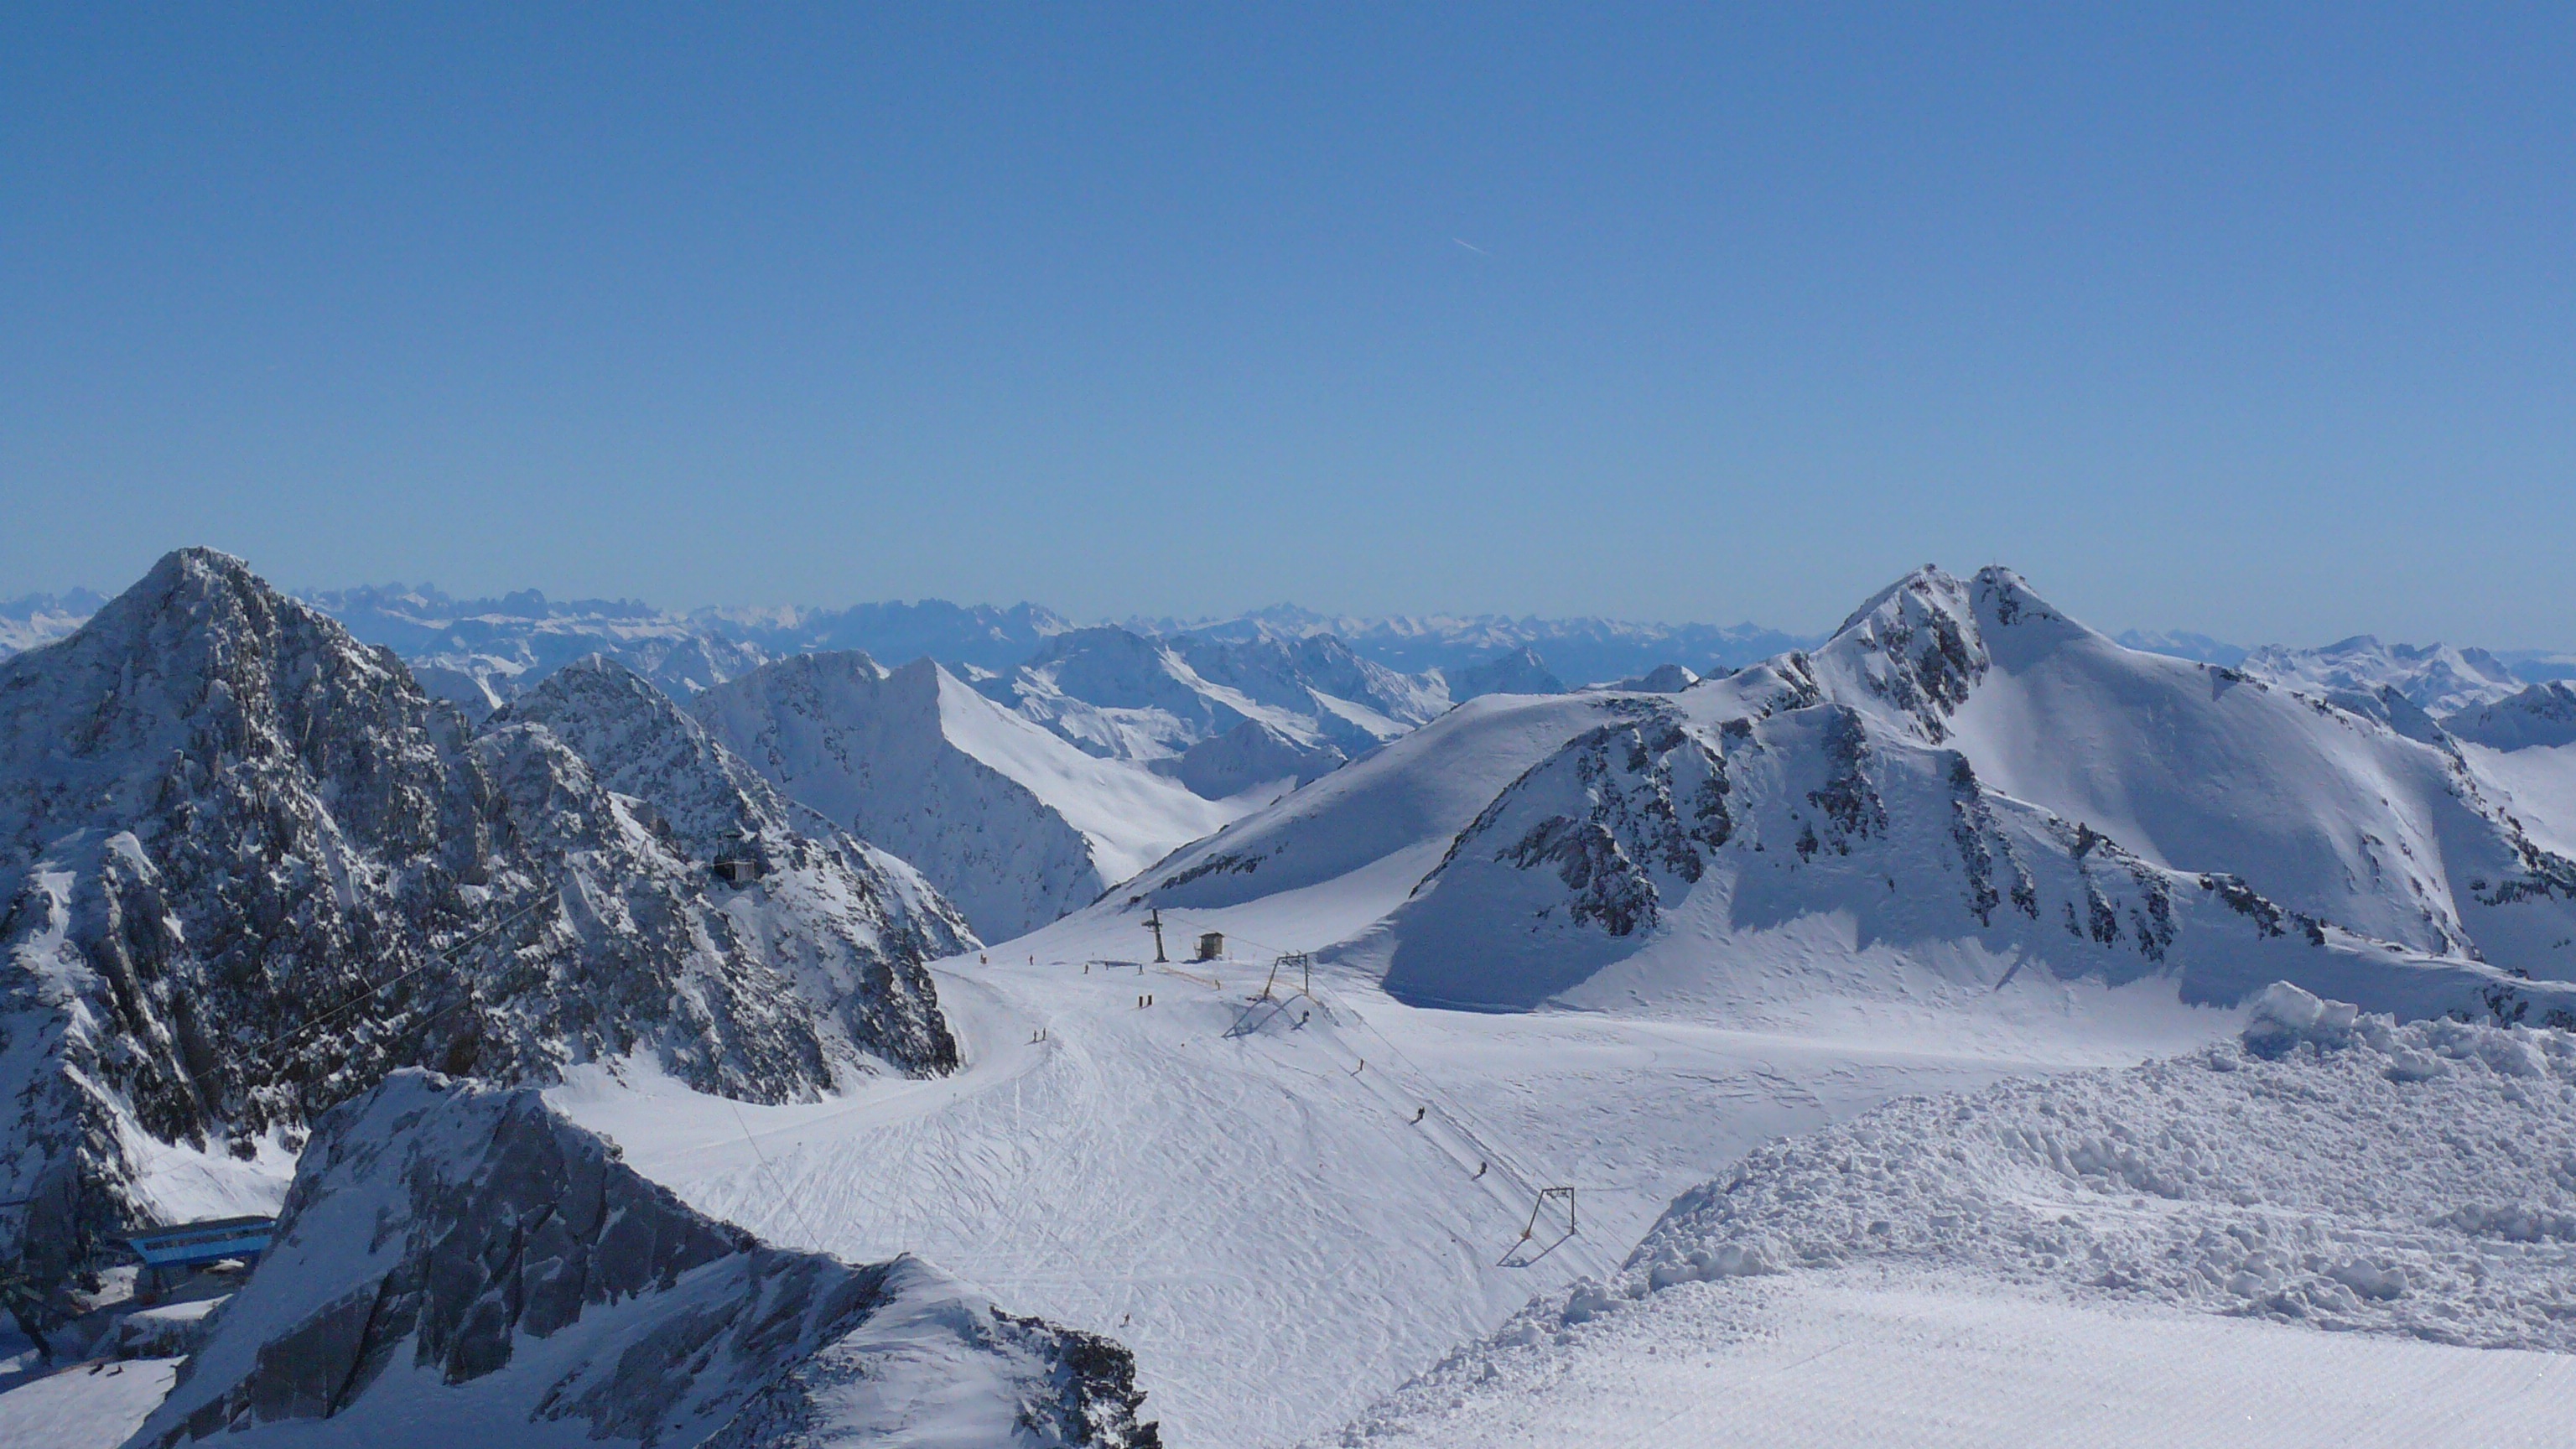
mountain, snow, winter, mountain range, ridge, summit, austria, mountaineering, massif, resort, mountains, alps, plateau, cirque, piste, skis, stubai, landform, ski touring, ski mountaineering, geographical feature, mountainous landforms, geological phenomenon